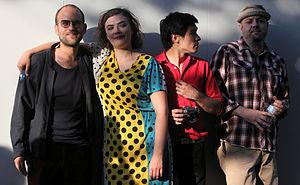
Moriarty est un groupe de musique franco-américain fondé à Paris en 1995. Quintet de country, de blues et de rock, la formation portée par la voix de Rosemary Standley s'est fait connaître du grand public en 2007 avec la chanson Jimmy.